Nico Hülkenberg

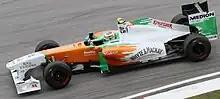
Hülkenberg as Force India's third driver at the 2011 Malaysian Grand Prix

On 26 January 2011, Hülkenberg was confirmed as Force India's reserve driver for the season, where he would drive for the team in the Friday practice sessions. He replaced Paul di Resta, who was promoted to a race position in the team. Hülkenberg competed in the first practice sessions of all the races apart from Monaco, Hungary, Korea, India and Abu Dhabi.